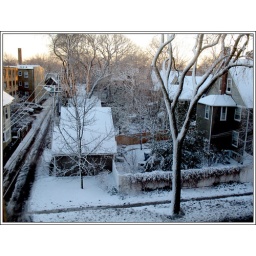
The view outside my bedroom window -- first snow in Evanston! (Well, first real winter snow)